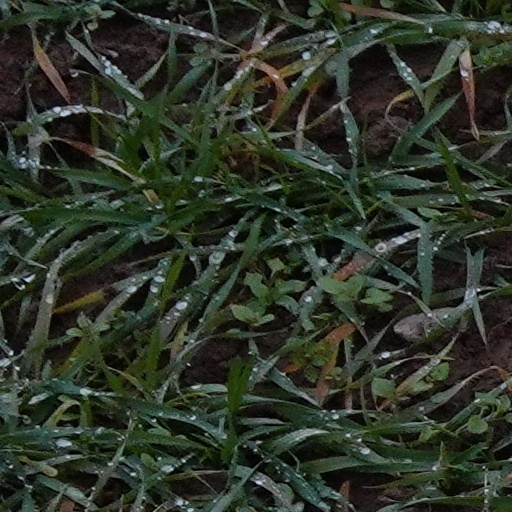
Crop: wheat